Wallingford, Oxfordshire

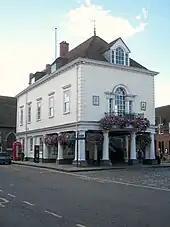
Wallingford Town Hall

Wallingford Town Hall was constructed in 1670 and is located on the southern side of the market square with the War Memorial in front and the church of St Mary-le-More behind. The main hall and council chambers are on the first floor and feature a coved ceiling installed in 1887 to commemorate Queen Victoria's Jubilee. The building currently hosts the Town Council for meetings and civic events. The balcony is used by the town's Mayor at annual events. The ground floor has the town's Tourist Information Office, and, until the corn exchange was built in 1856, the open area under the hall was used for the town's corn market. The hall is open to all residents as a venue for private hire.